Tyler Vaughns

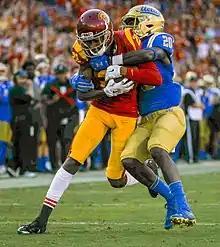
Vaughns scoring a touchdown with USC.

Vaughns signed with the Indianapolis Colts as an undrafted free agent on May 6, 2021. He was waived on August 31, 2021 and re-signed to the practice squad the next day, but released two days later.